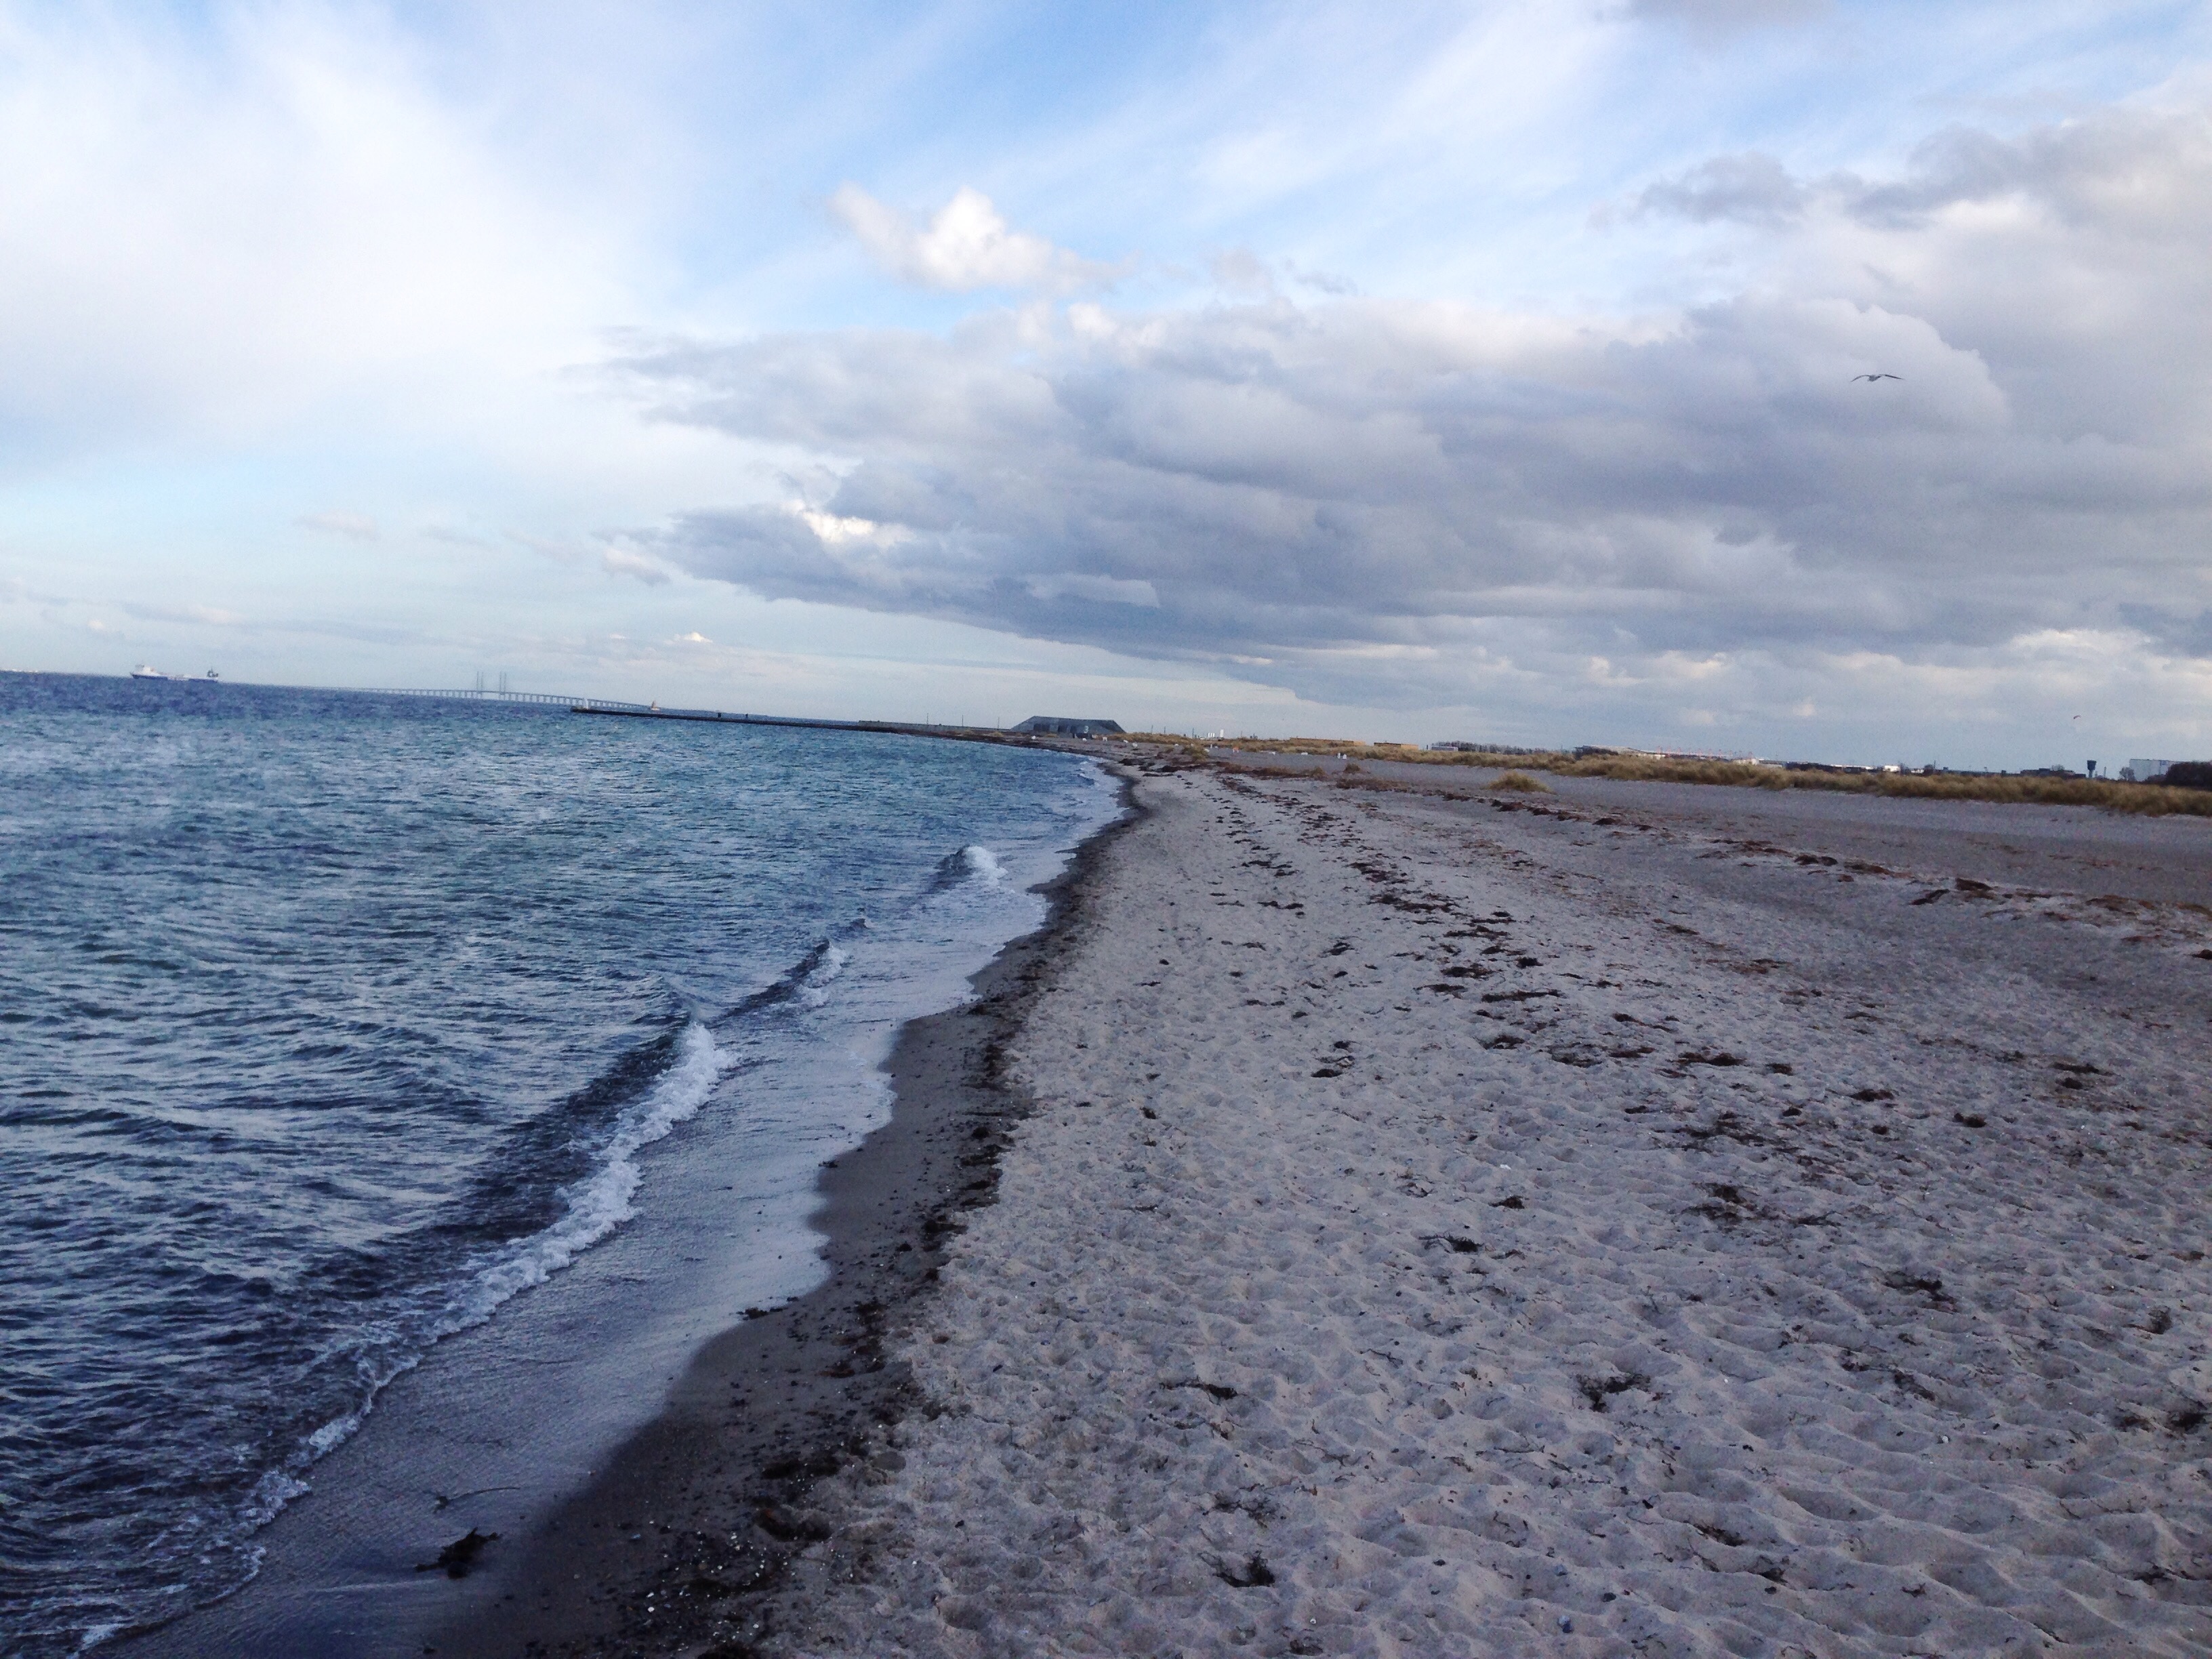
beach, sea, coast, water, sand, ocean, horizon, cloud, sky, sunlight, shore, wave, wind, cliff, terrain, body of water, cape, mudflat, wind wave